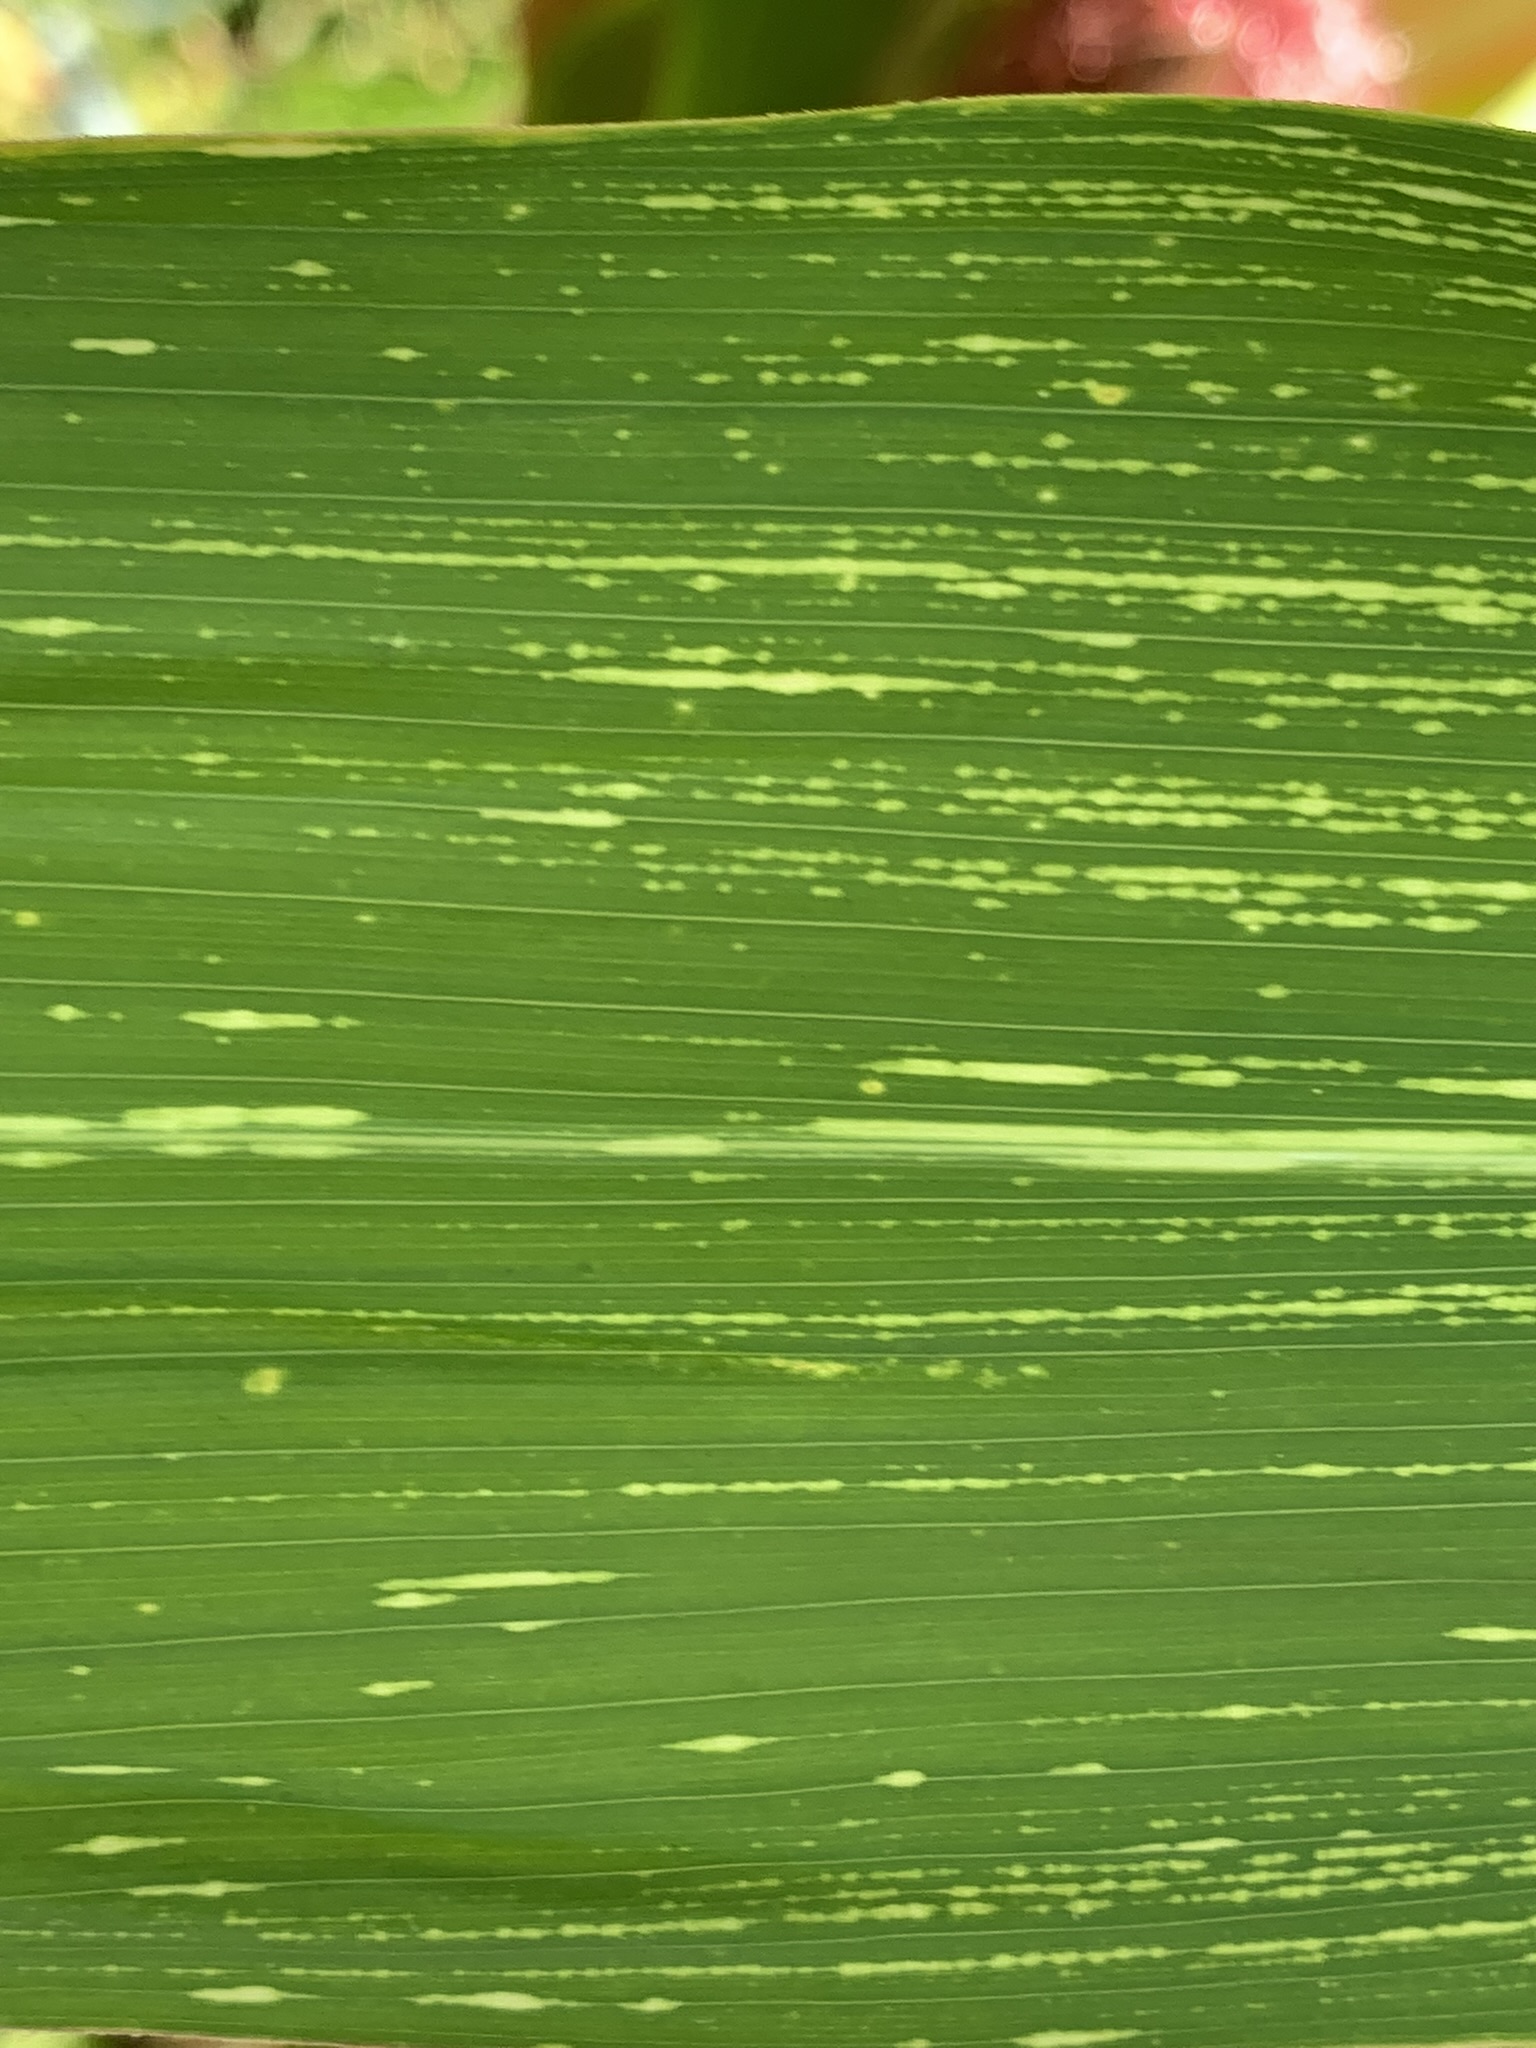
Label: MSV